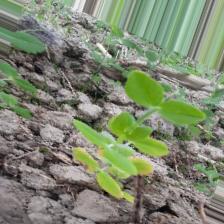
Label: Ascochyta blight